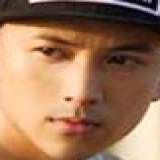
diễn viên Hoàng Anh Vũ